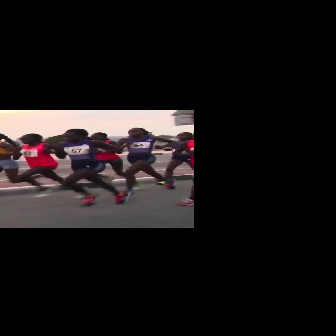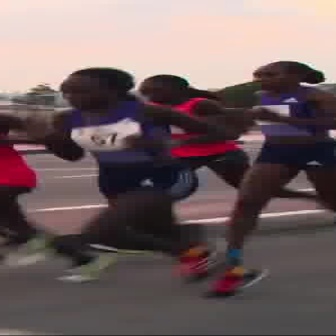
  Please identify the target specified by the bounding box [54,128,132,206] in the first image and locate it in the second image. Return the coordinates in [x_min,y_min,x_max,y_max] format.
Answer: [19,67,234,282]